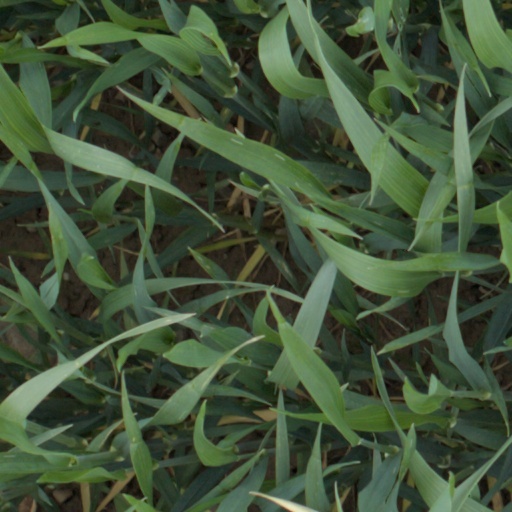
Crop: wheat